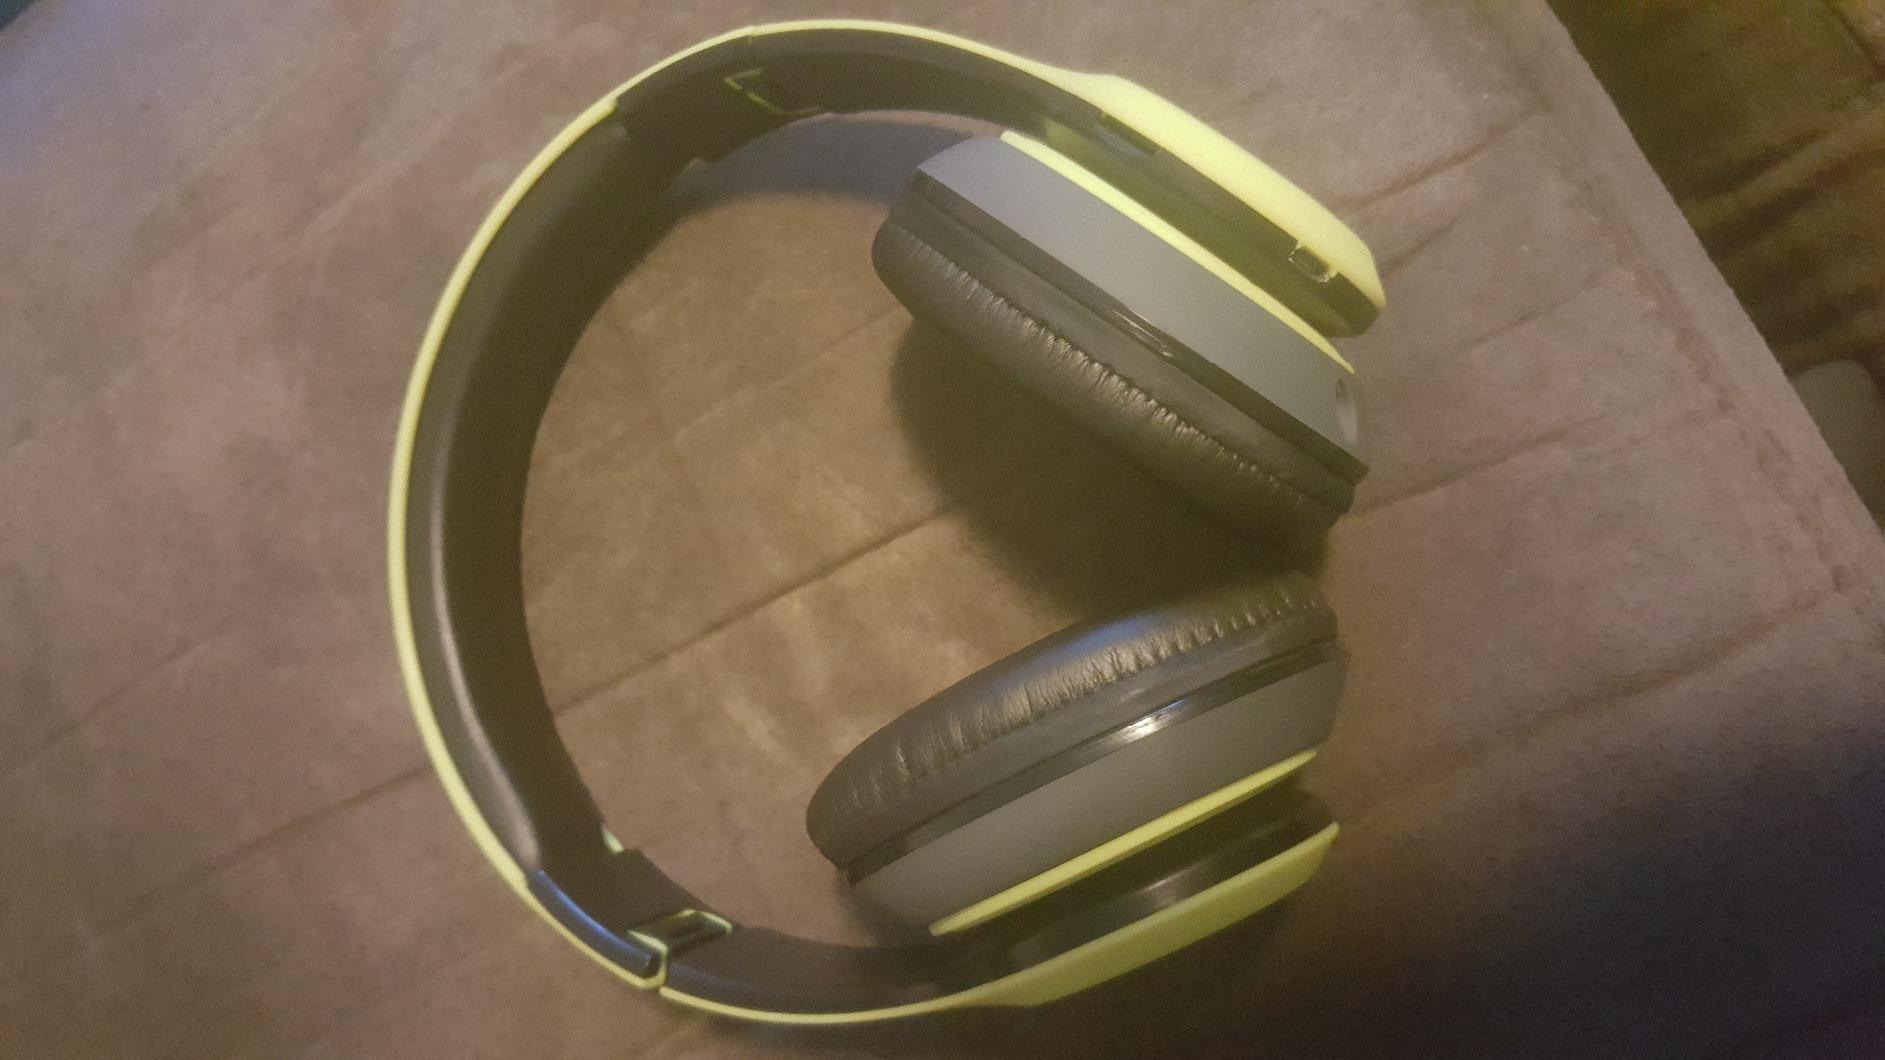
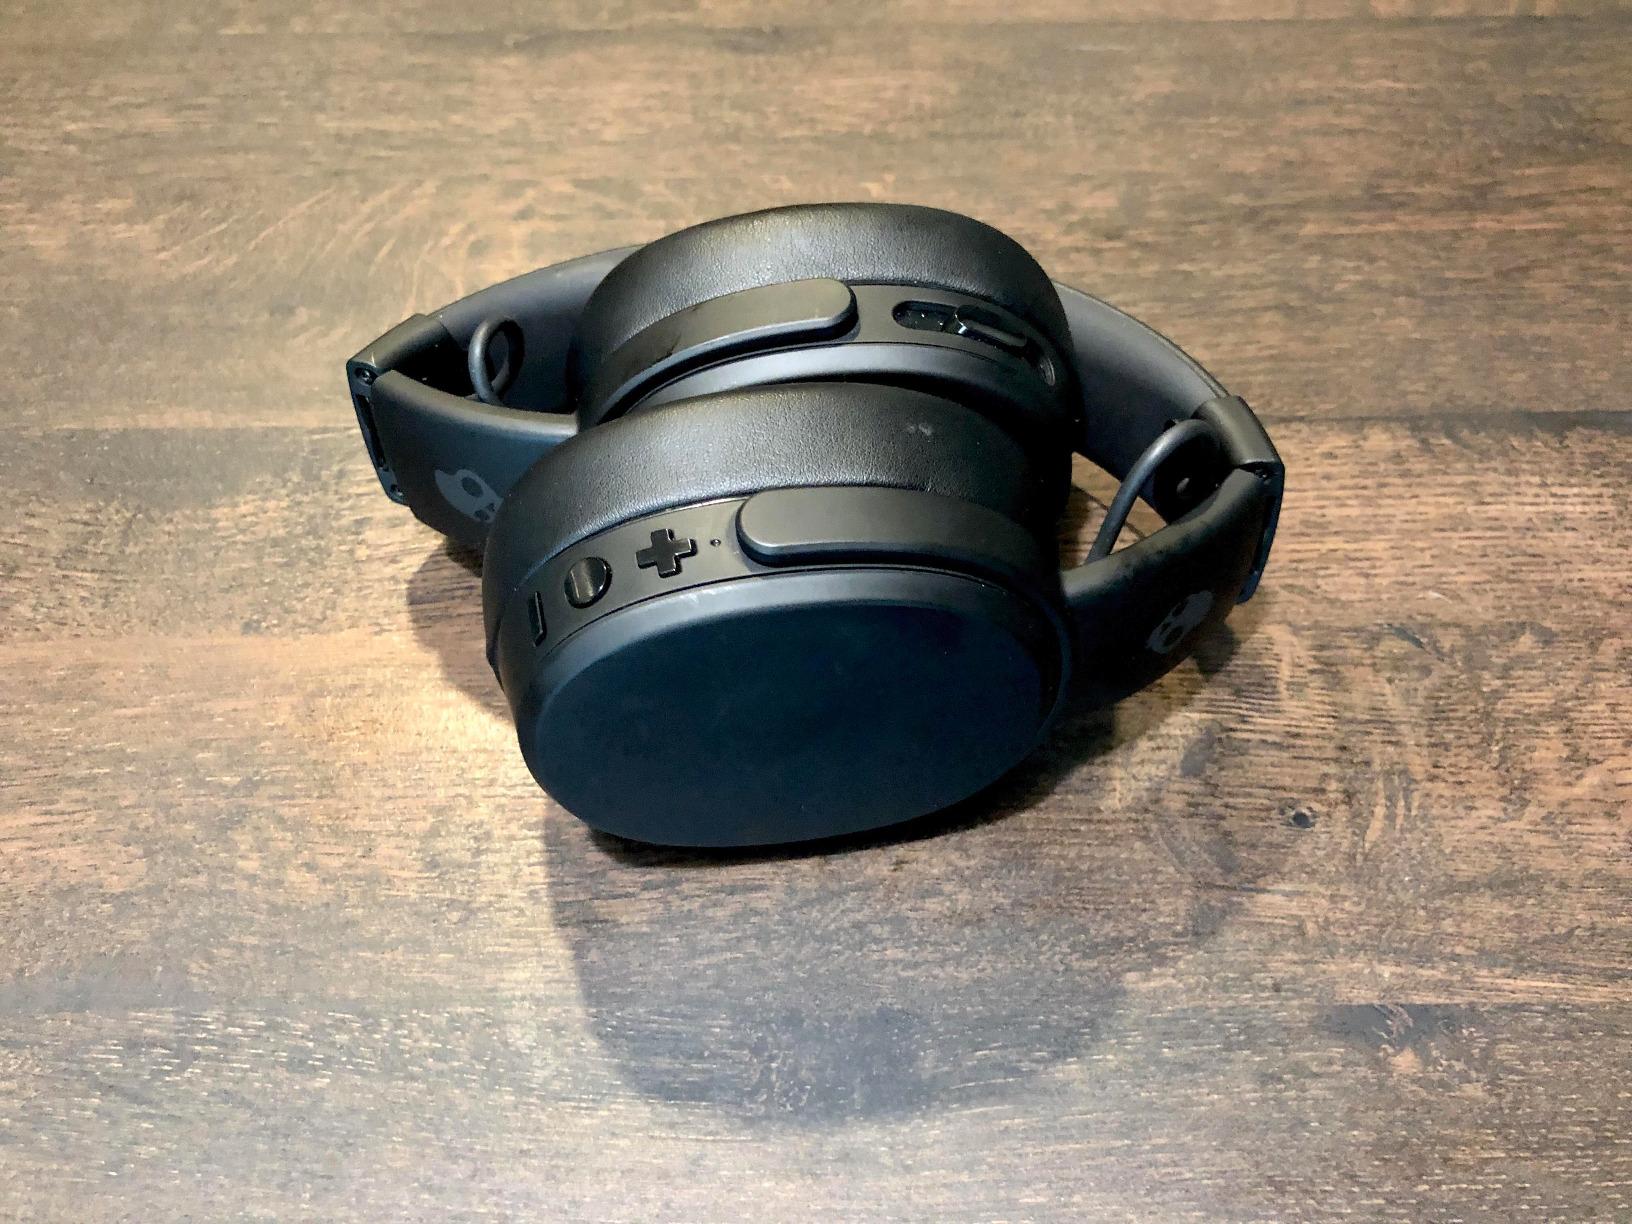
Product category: headphones
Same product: no